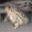
Label: frog